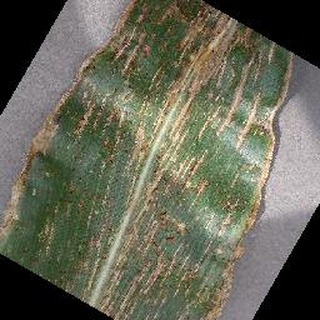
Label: corn_cercospora_leaf_spot